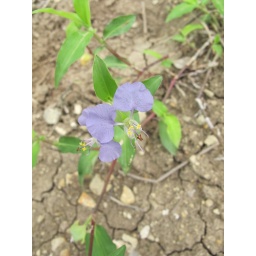
Puerto Lopez - plant on hike in humid forest near Rio Blanco